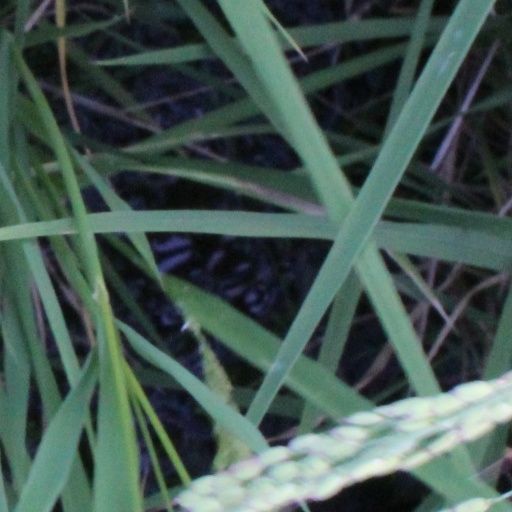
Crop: rice